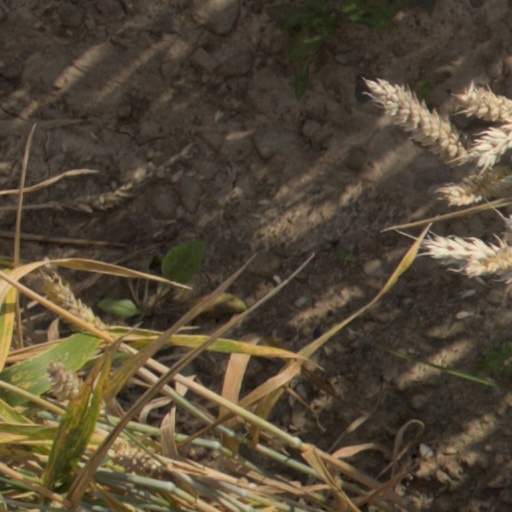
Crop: wheat